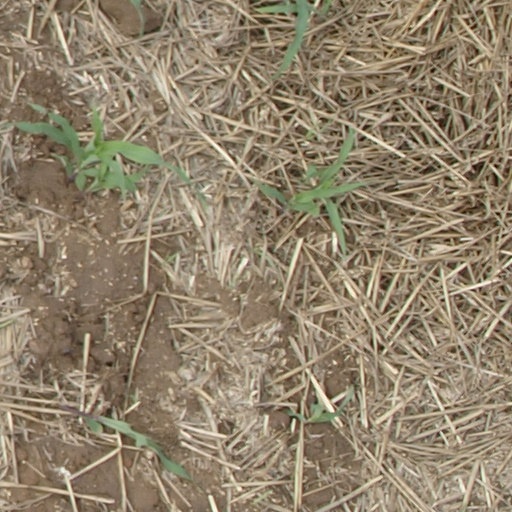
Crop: maize; corn